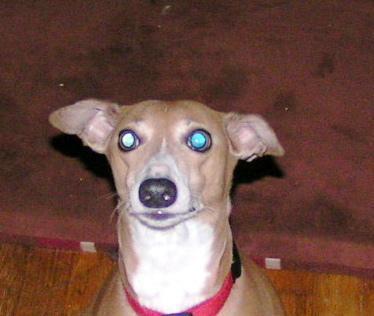
Italian_greyhound